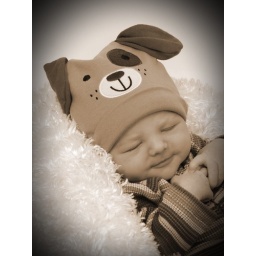
Rylan with his puppy dog hat in sepia tone